Budweiser trademark dispute

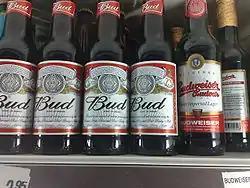
American Budweiser sold in the European Union as "Bud" next to Czech Budweiser

The Budweiser trademark dispute is an ongoing series of legal disputes between two beer companies (from the Czech Republic and the United States) who claim trademark and geographic origin rights to the name "Budweiser". The dispute has been ongoing since 1907, and has involved more than 100 court cases around the world. As a result, Budweiser Budvar has the rights to the name Budweiser in most of Europe and Anheuser-Busch InBev has this right in North America. Consequently, AB InBev uses the name "Bud" in most of Europe and Budvar sells its beer in North America under the name "Czechvar". In other territories, one or the other or even both may use the name, depending on local trademark law.